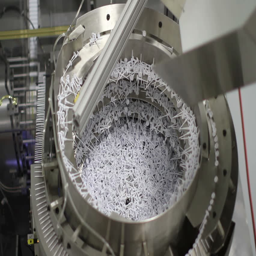
a wide angle and a close - up shot of small plastic parts being straightened and aligned by a large industrial machine in a factory